Yohan: The Child Wanderer

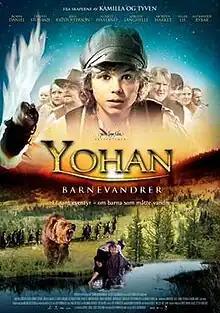
Norwegian theatrical poster

Yohan: The Child Wanderer is a 2010 family film directed by Grete Salomonsen. The film is based on true stories about child wanderers in Norway.